Volvo XC90

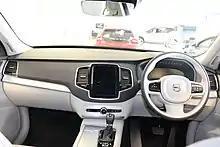
Interior

In May 2012 Volvo announced that the second generation XC90 would go into production in late 2014, unveiled to the public in Stockholm on August 26, 2014, with orders being taken in 2014 and the vehicle officially going on sale in 2015. The SUV would be sold in Europe, Asia and North America, with the United States expected to account for at least a third of global sales.